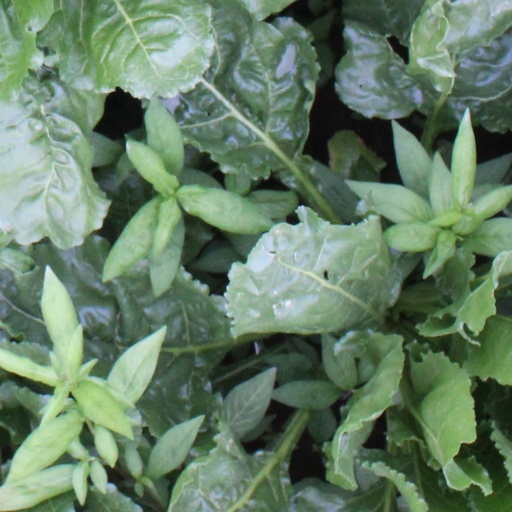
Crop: sugar beet